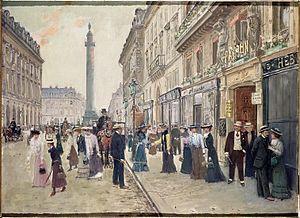
Jean Béraud (French, 1849-1935): Sortie des ouvrières de la Maison Paquin rue de la Paix, huile sur bois, Musée Carnavalet, Paris.
Jeanne Paquin est une grande couturière française. Elle est l'une des premières à avoir acquis une renommée internationale, à la fin du XIXᵉ siècle.